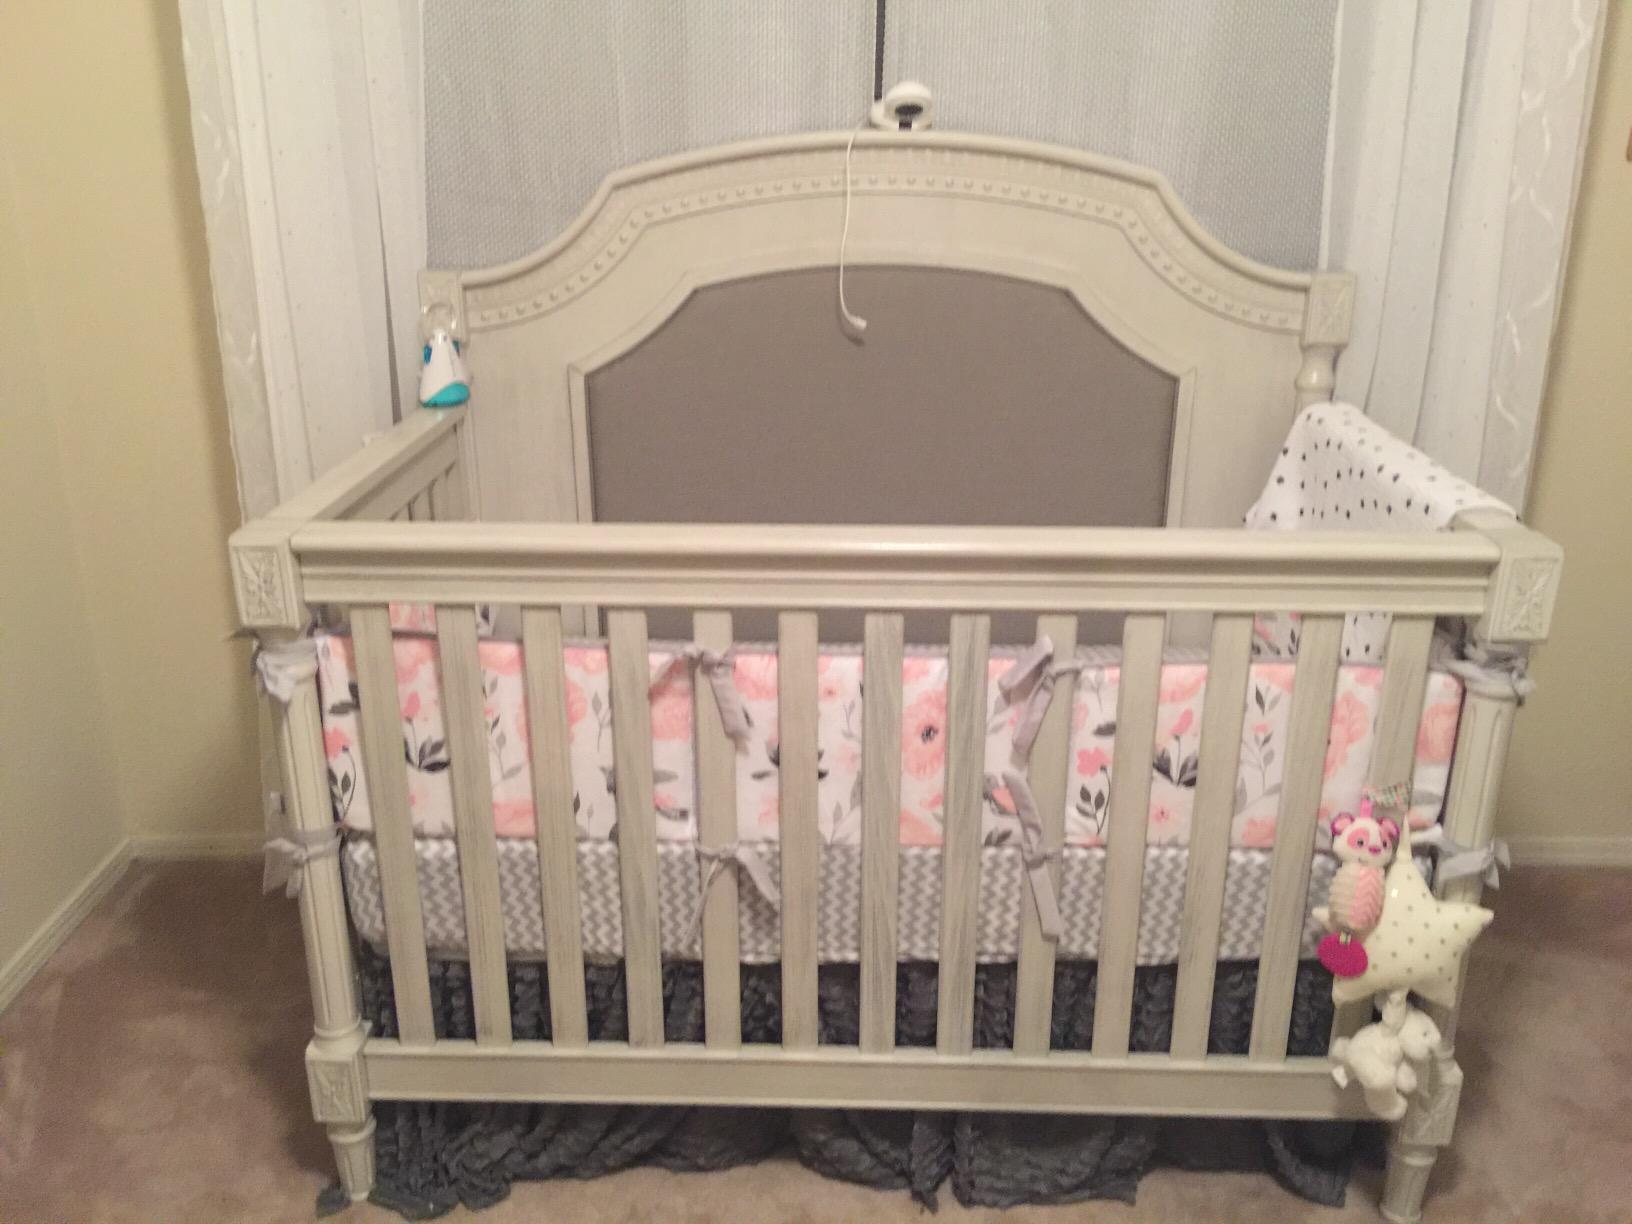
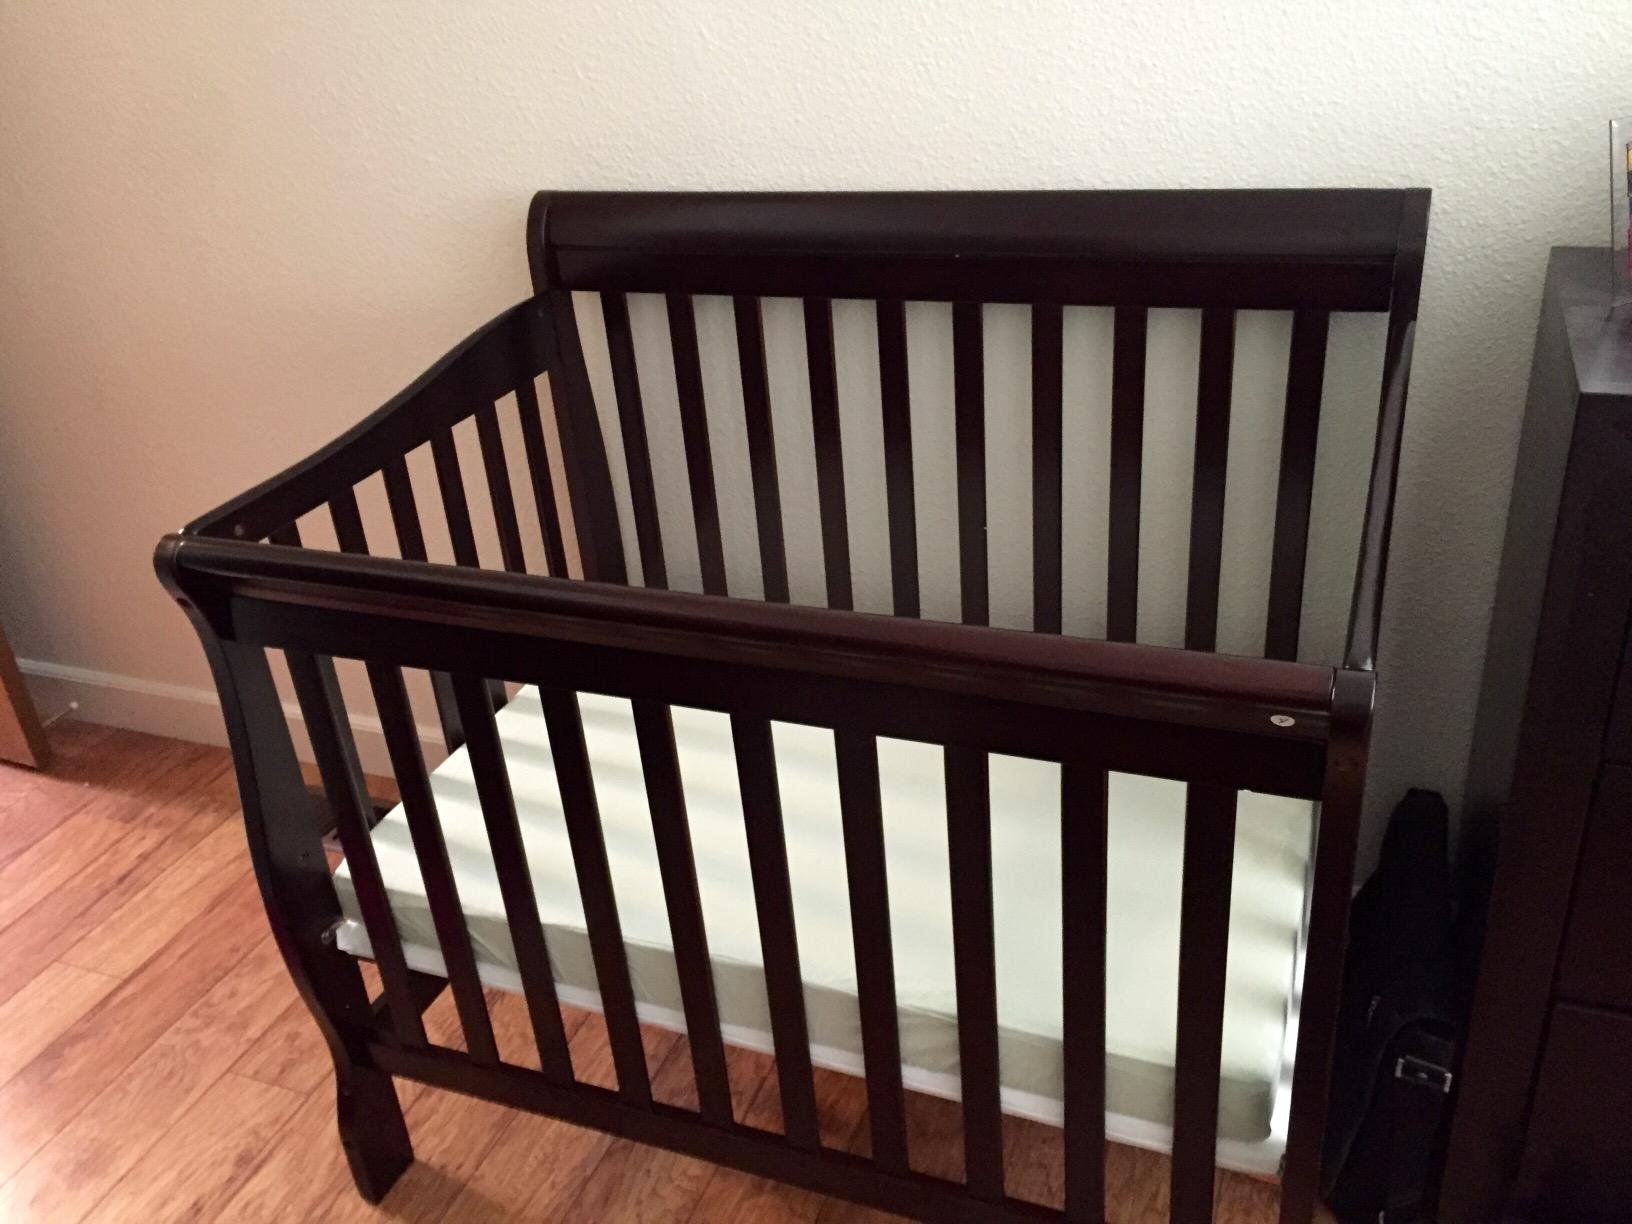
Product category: products_crib
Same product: no